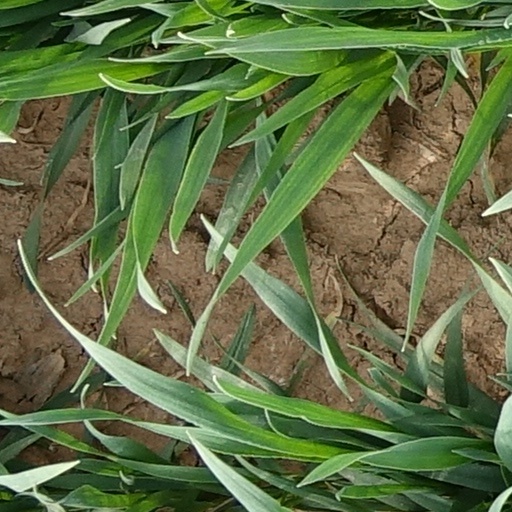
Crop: wheat